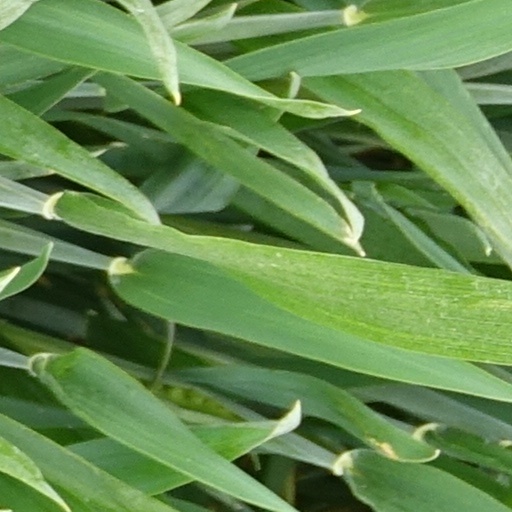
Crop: wheat